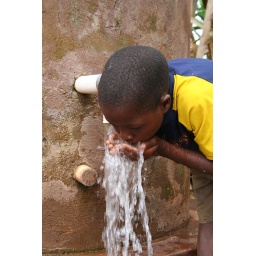
A young boy drinking water from a newly installed Elephant pump in Malwi